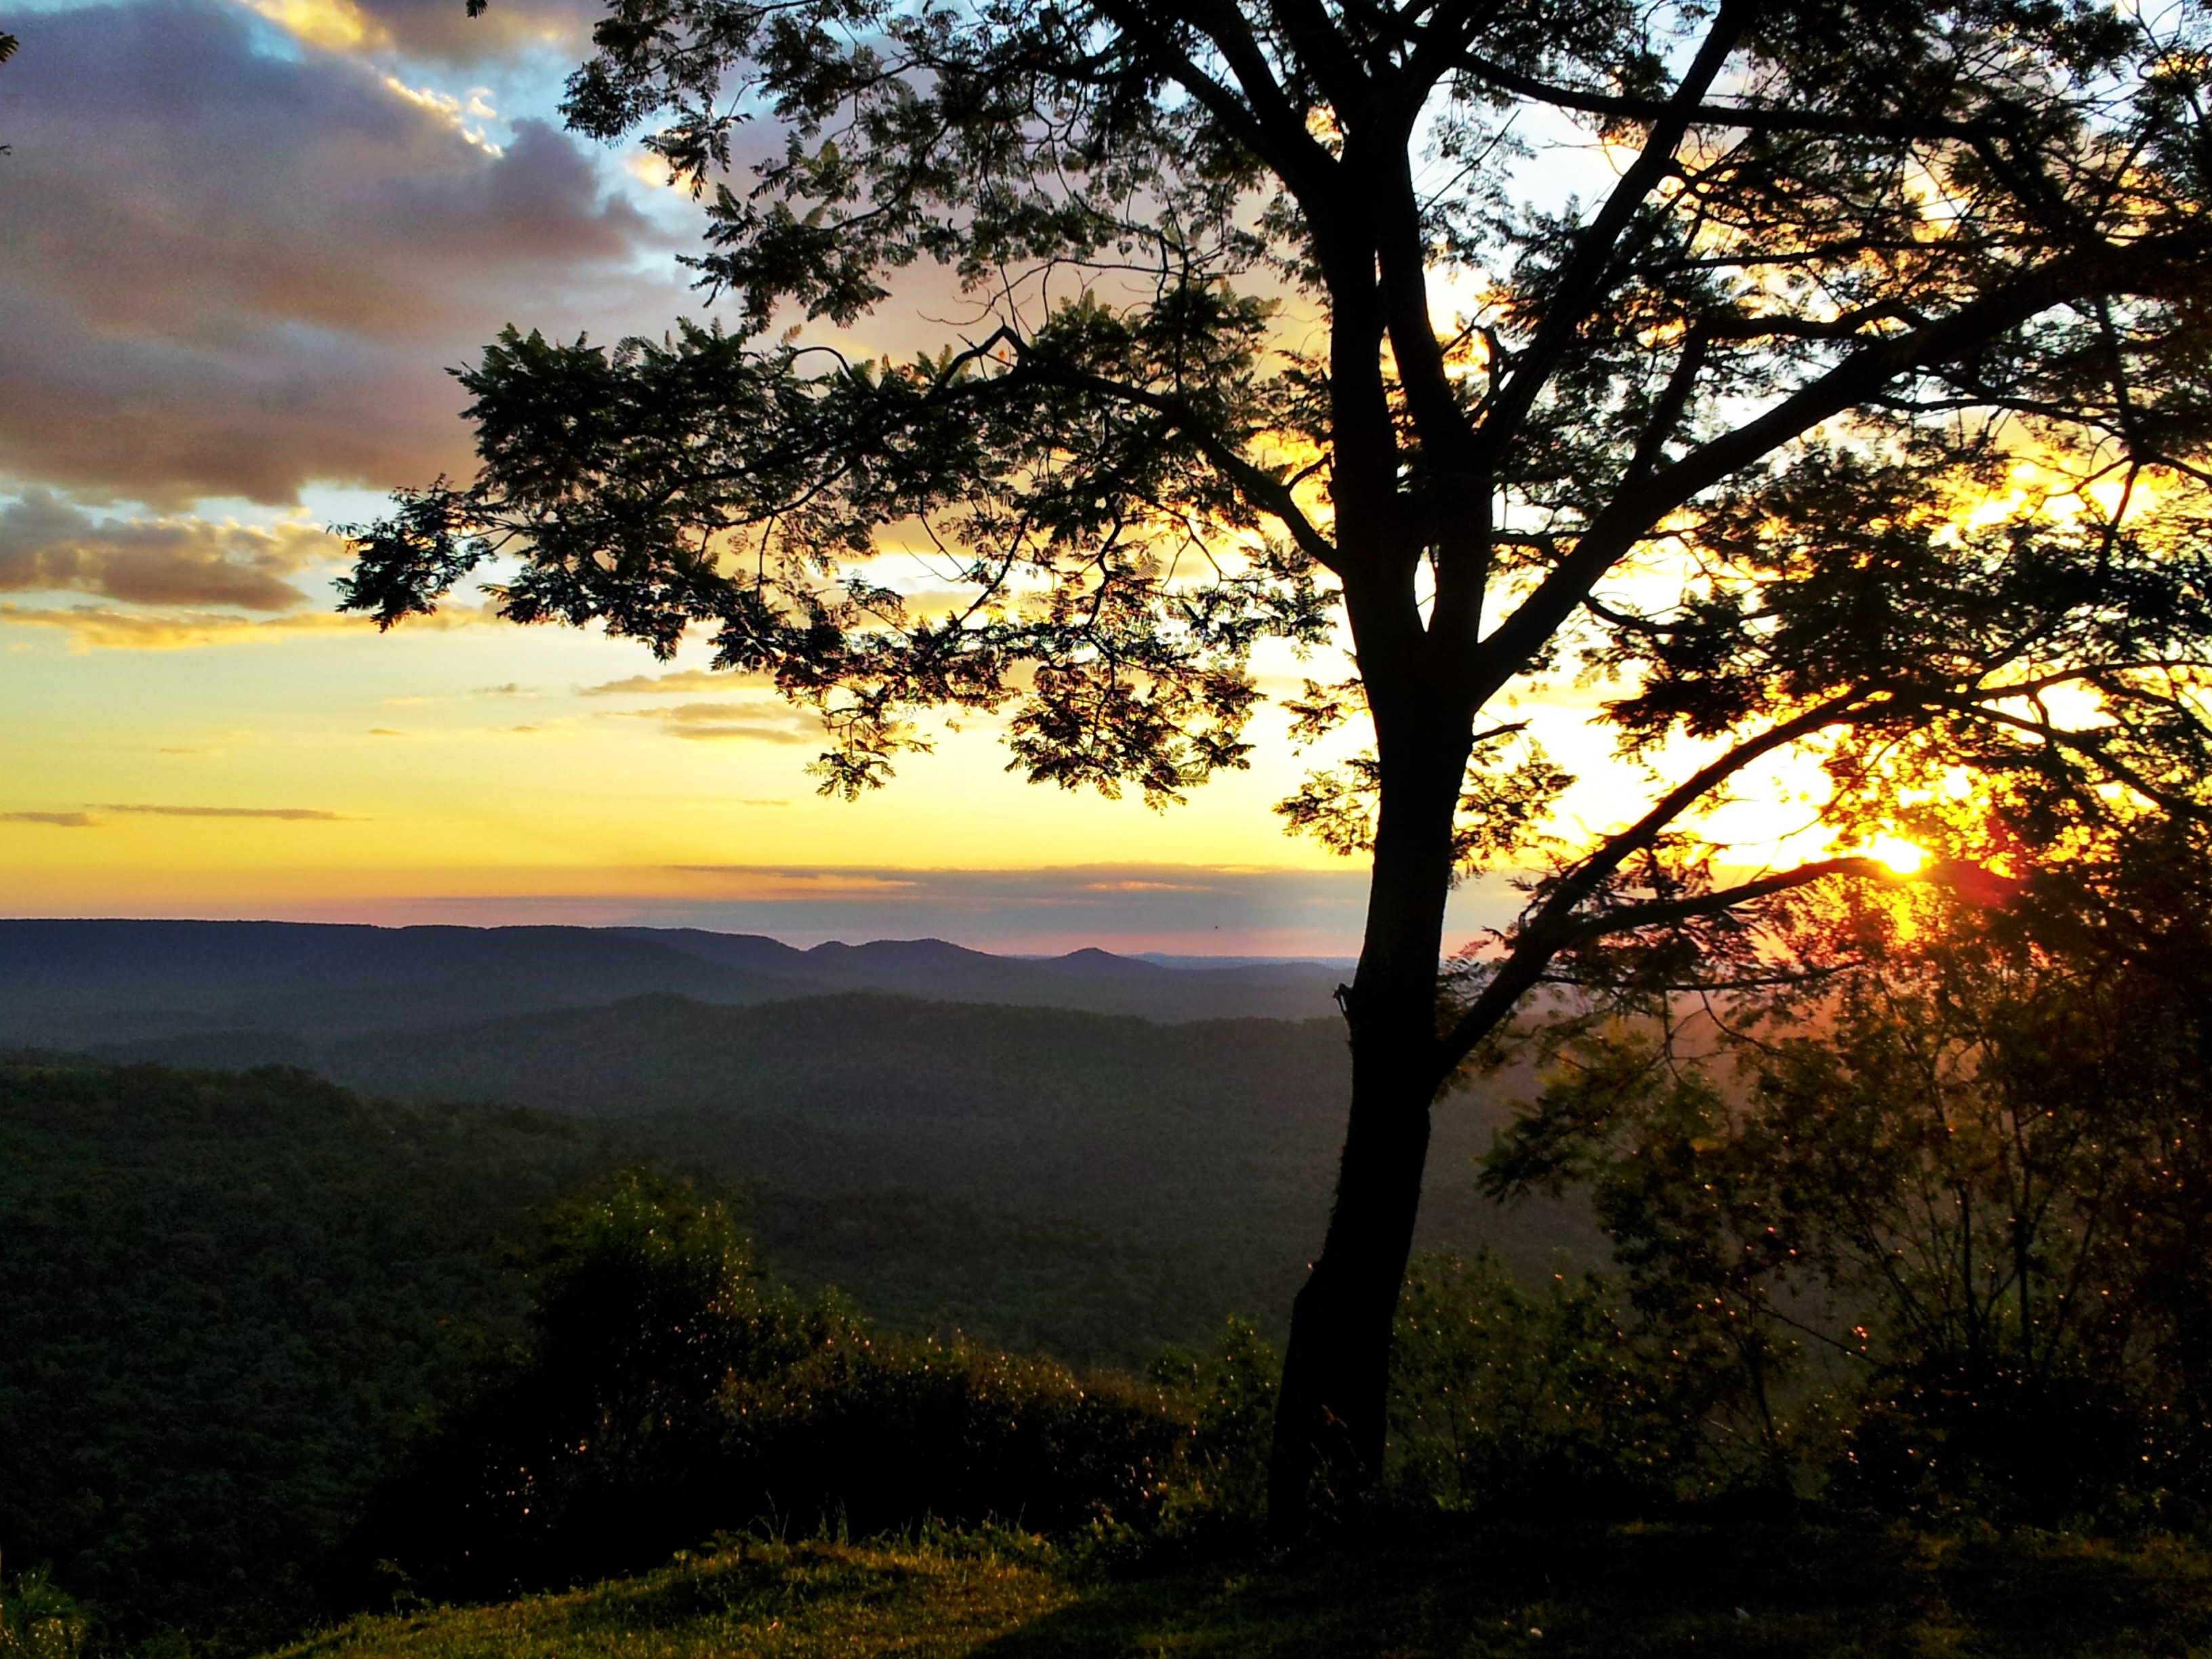
landscape, tree, nature, mountain, plant, sky, sun, sunrise, sunset, sunlight, morning, leaf, dawn, dusk, pine, evening, green, autumn, sol, atardecer, misiones, selva, ecosystem, sierras, atmospheric phenomenon, woody plant